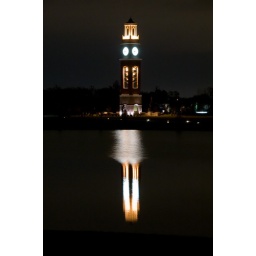
The reflection of the eastern clock tower in the reflecting pool was nearly perfect.